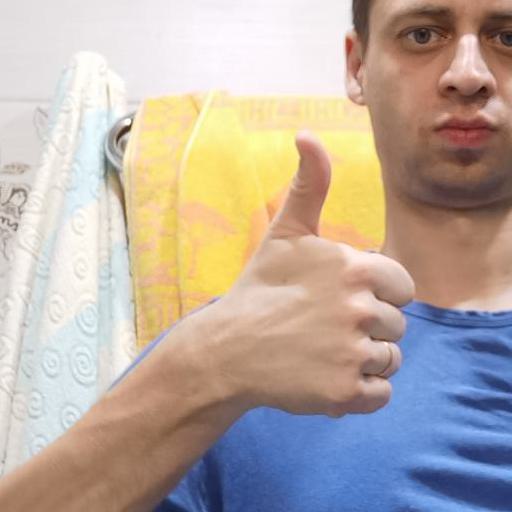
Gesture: like